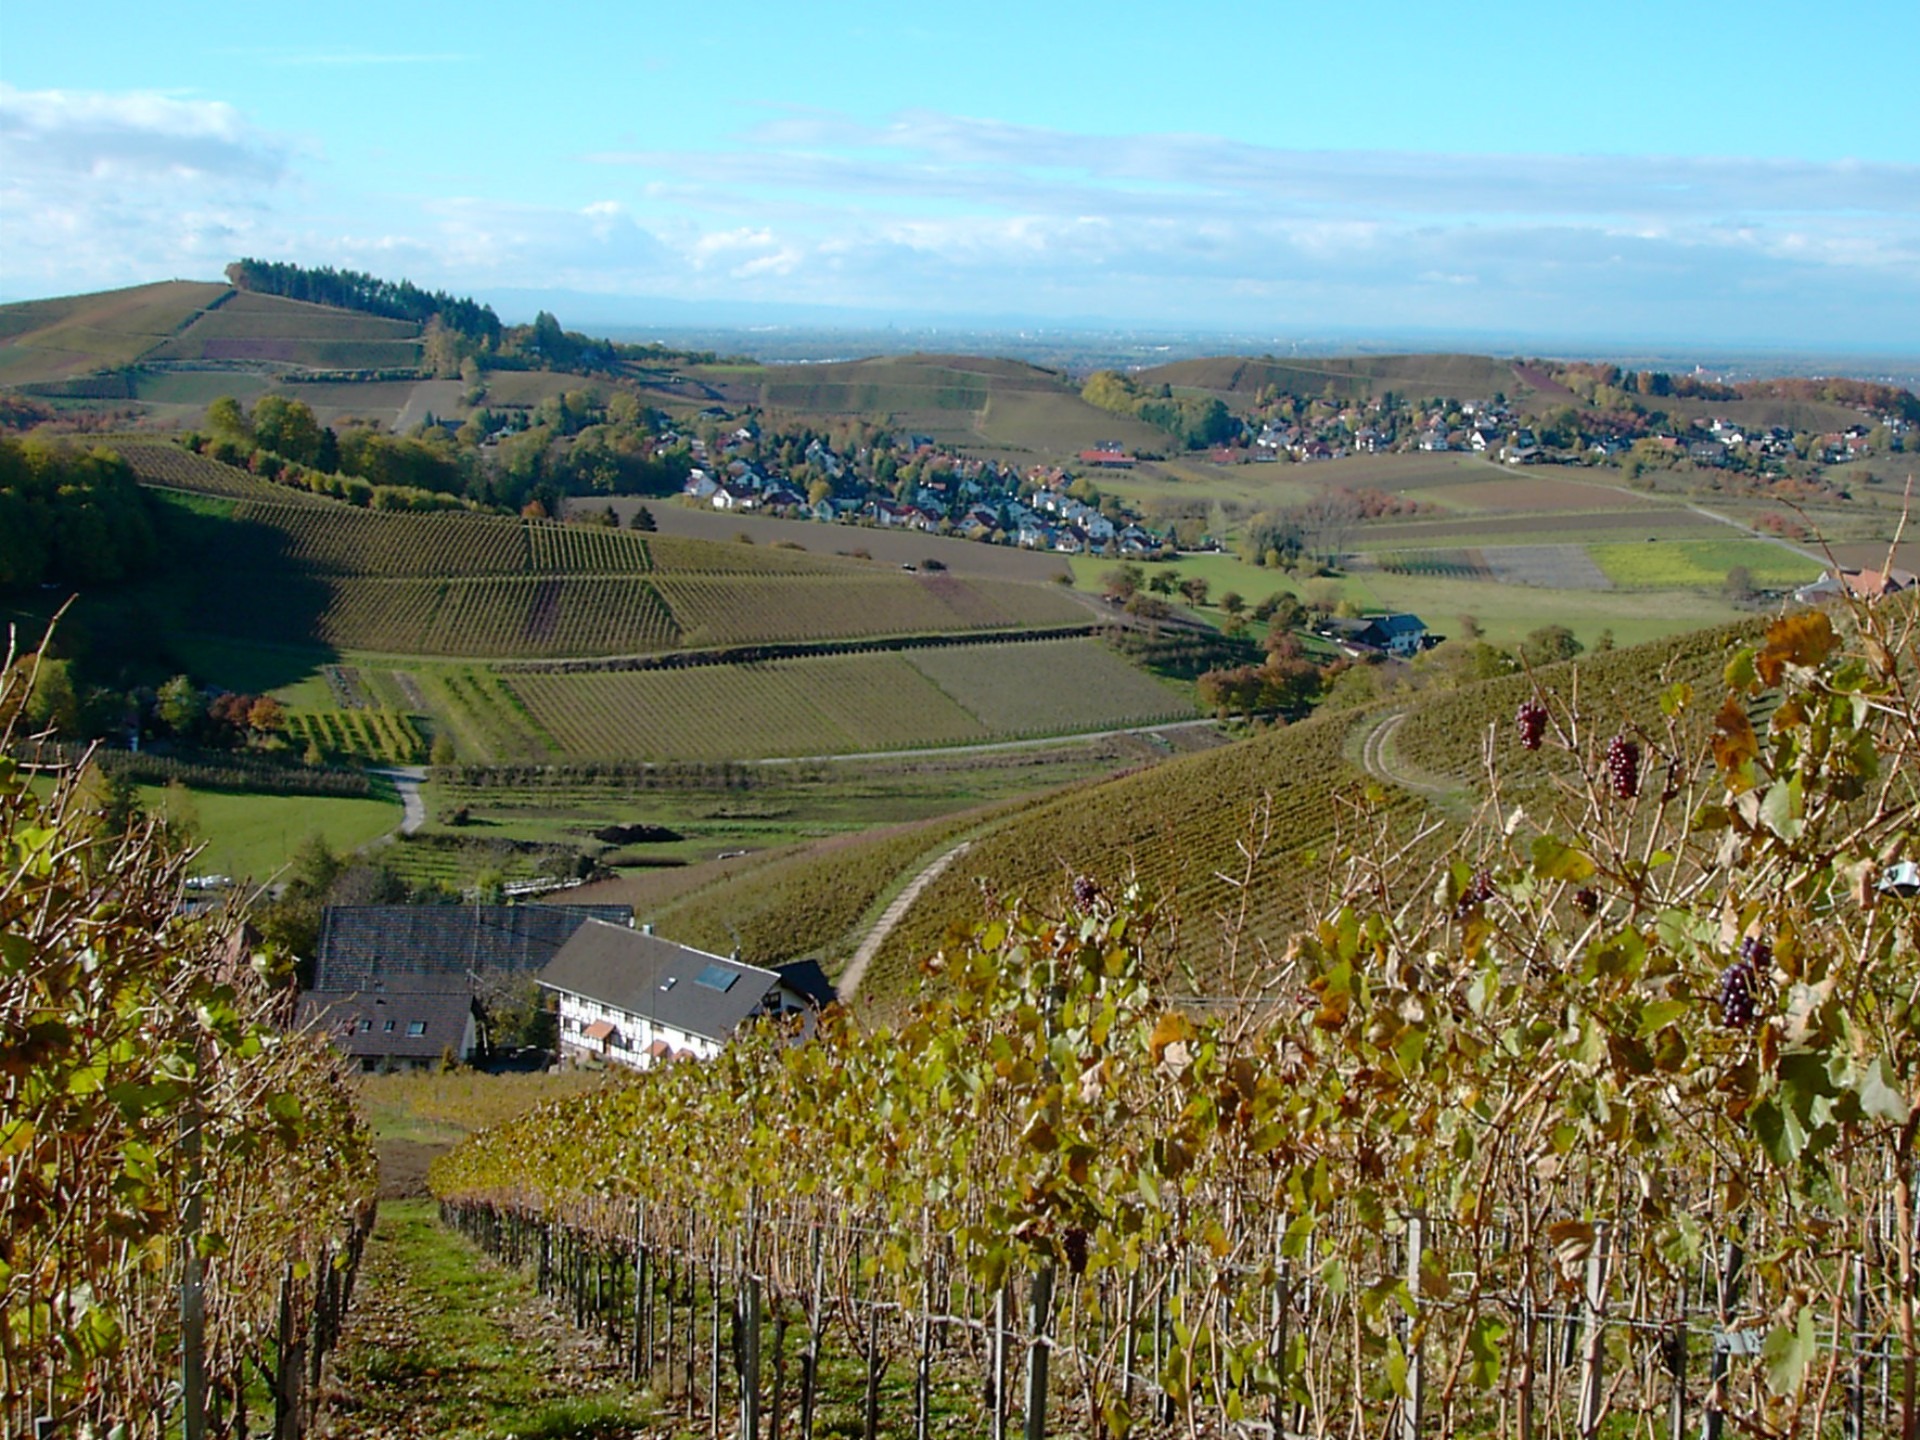
landscape, coast, nature, mountain, vineyard, wine, field, farm, meadow, hill, valley, village, autumn, reservoir, agriculture, plain, grassland, plateau, ecosystem, sky blue, winegrowing, rural area, aerial photography, mountainous landforms, bottenau, ortenau